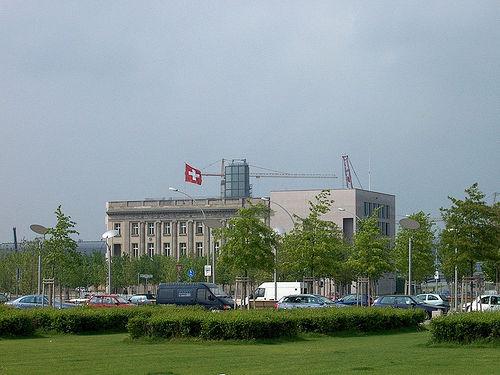
Weather: cloudy or overcast